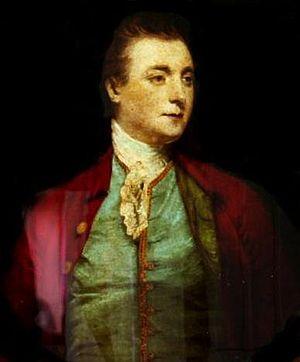
Le Leader de la Chambre des lords est le ministre chargé des relations avec la Chambre des lords au sein du gouvernement et membre du Cabinet du Royaume-Uni.